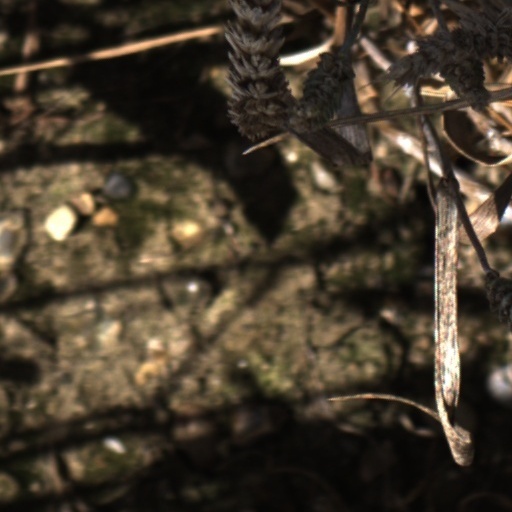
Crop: wheat